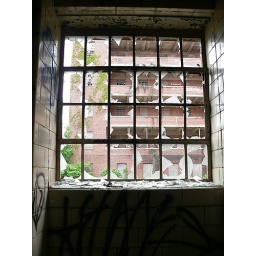
Looking out at the W-5 building from the shattered window in W-3